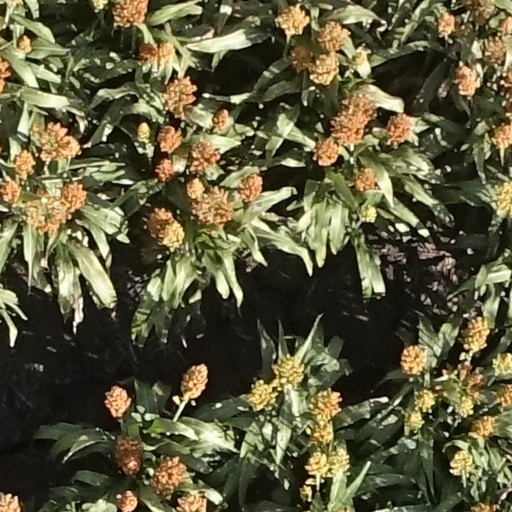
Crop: sorghum